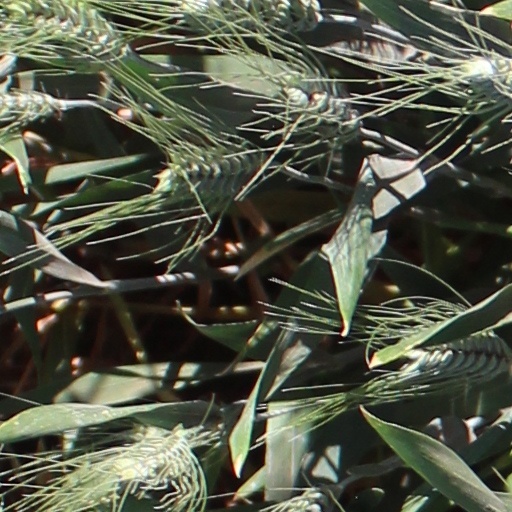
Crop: wheat